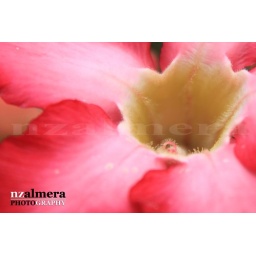
red dwarf flower taken in the back yard